Hassan Ghassemieh

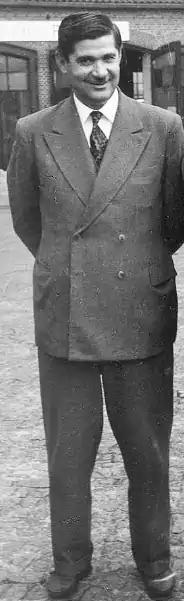
Hassan Ghassemieh, Iran National Front Leader

Hassan Ghassemieh, also known as Haj Hassan Ghassemieh (1292 in Solan, Tehran – June 18, 1348 in Tehran, Iran), was the head of the Iranian National Front, the organizer of the Tehran City Market Committee and the founder of Sara Hajj Hassan Nou was in [Tehran]. He was involved in trading in the fields of import and export business, and was advocated by Mohammad Mosaddegh. He has been arrested and imprisoned or exiled from Iran repeatedly.